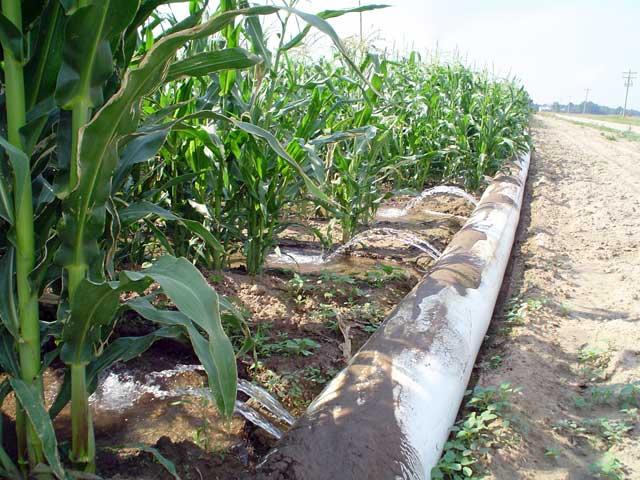
Bomba refu na pana, linalosaidia kumwagilia shamba lenye mazao aina ya mahindi, limelazwa na mkulima ili kumwaga maji katikati ya matuta.